Clontarf, Queensland

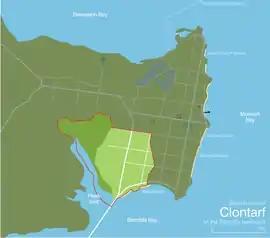

Clontarf is a coastal suburb in the City of Moreton Bay, Queensland, Australia.